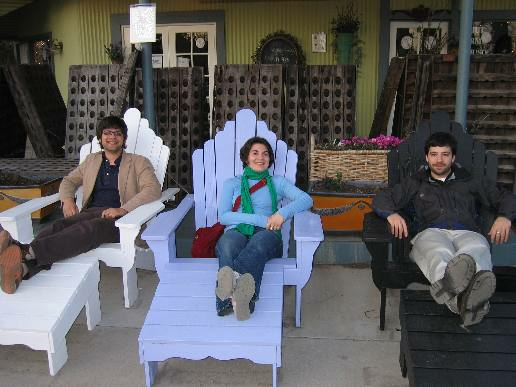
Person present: Yes